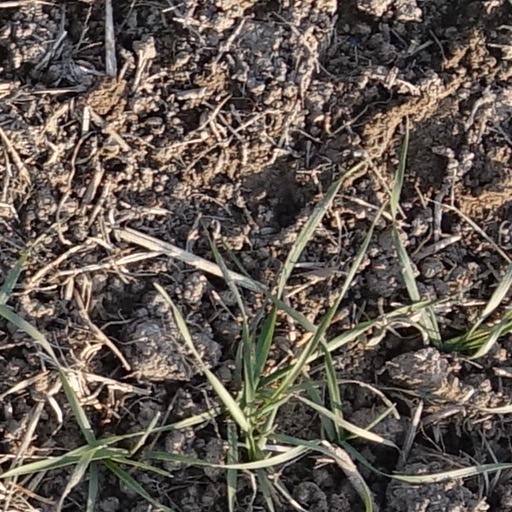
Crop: wheat